Nick Barker (drummer)

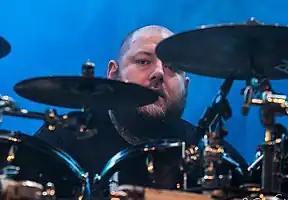
Barker in 2013

Nicholas Howard Barker (born 1973) is an English extreme metal drummer best known for his work in Cradle of Filth from 1993 to 1999, Dimmu Borgir from 1999 to 2004, Brujeria from 2003 to 2005 and from 2016 to 2022, and Shining from 2022 to 2023. Currently he is the drummer for Borstal, Liquid Graveyard, Twilight of the Gods, and United Forces.